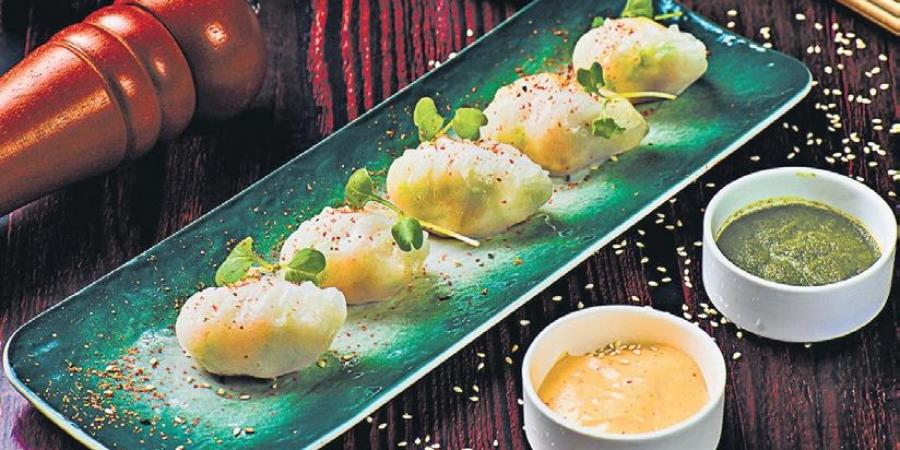
Dish: momos